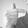
ASL letter: T